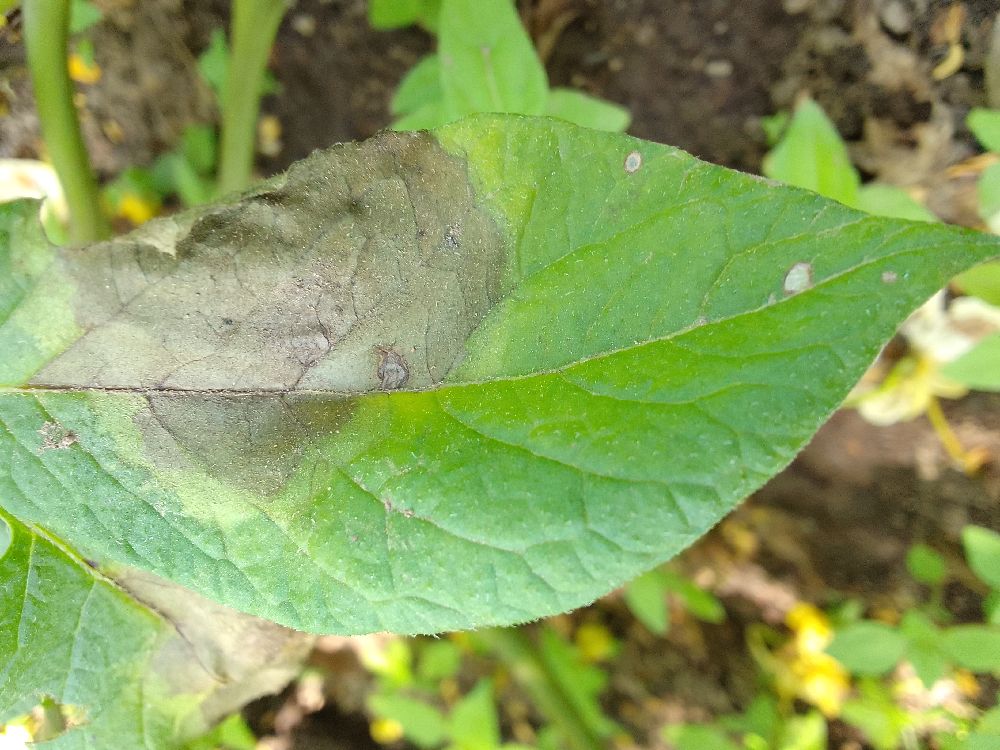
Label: Late blight